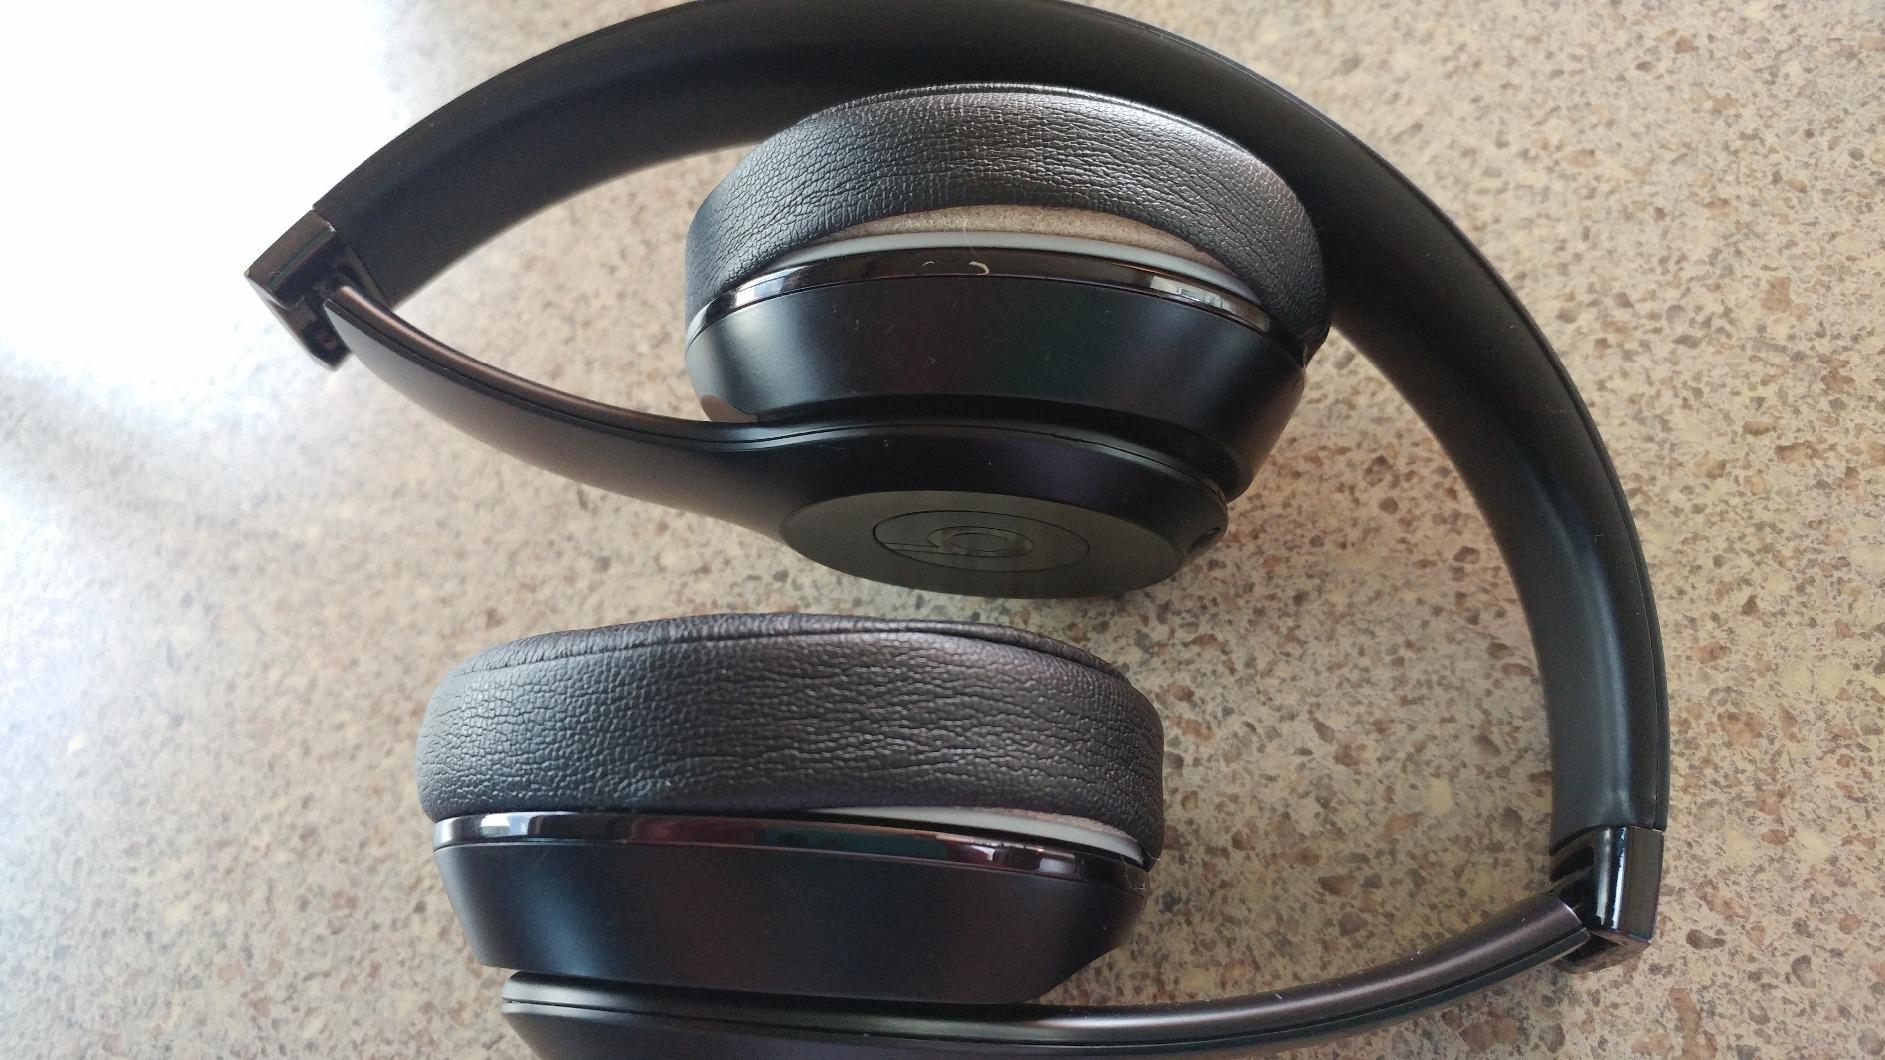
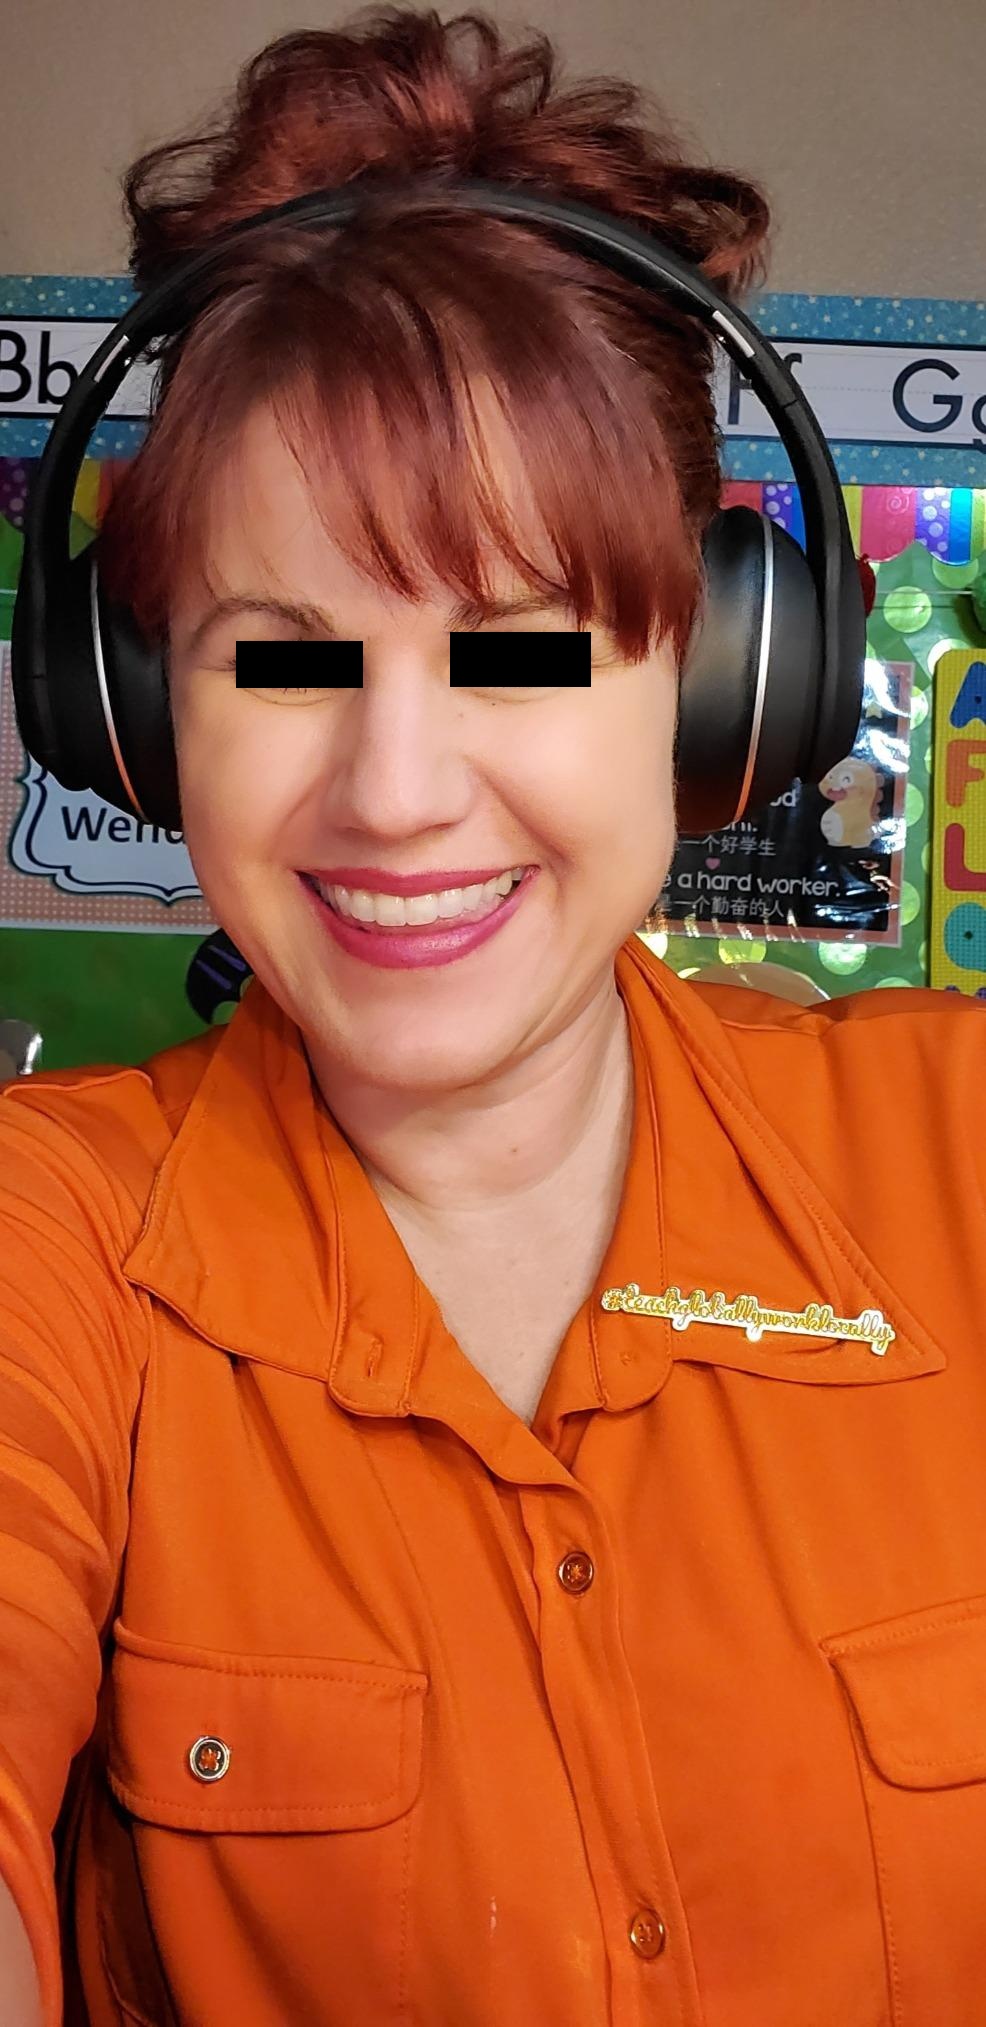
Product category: headphones
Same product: no